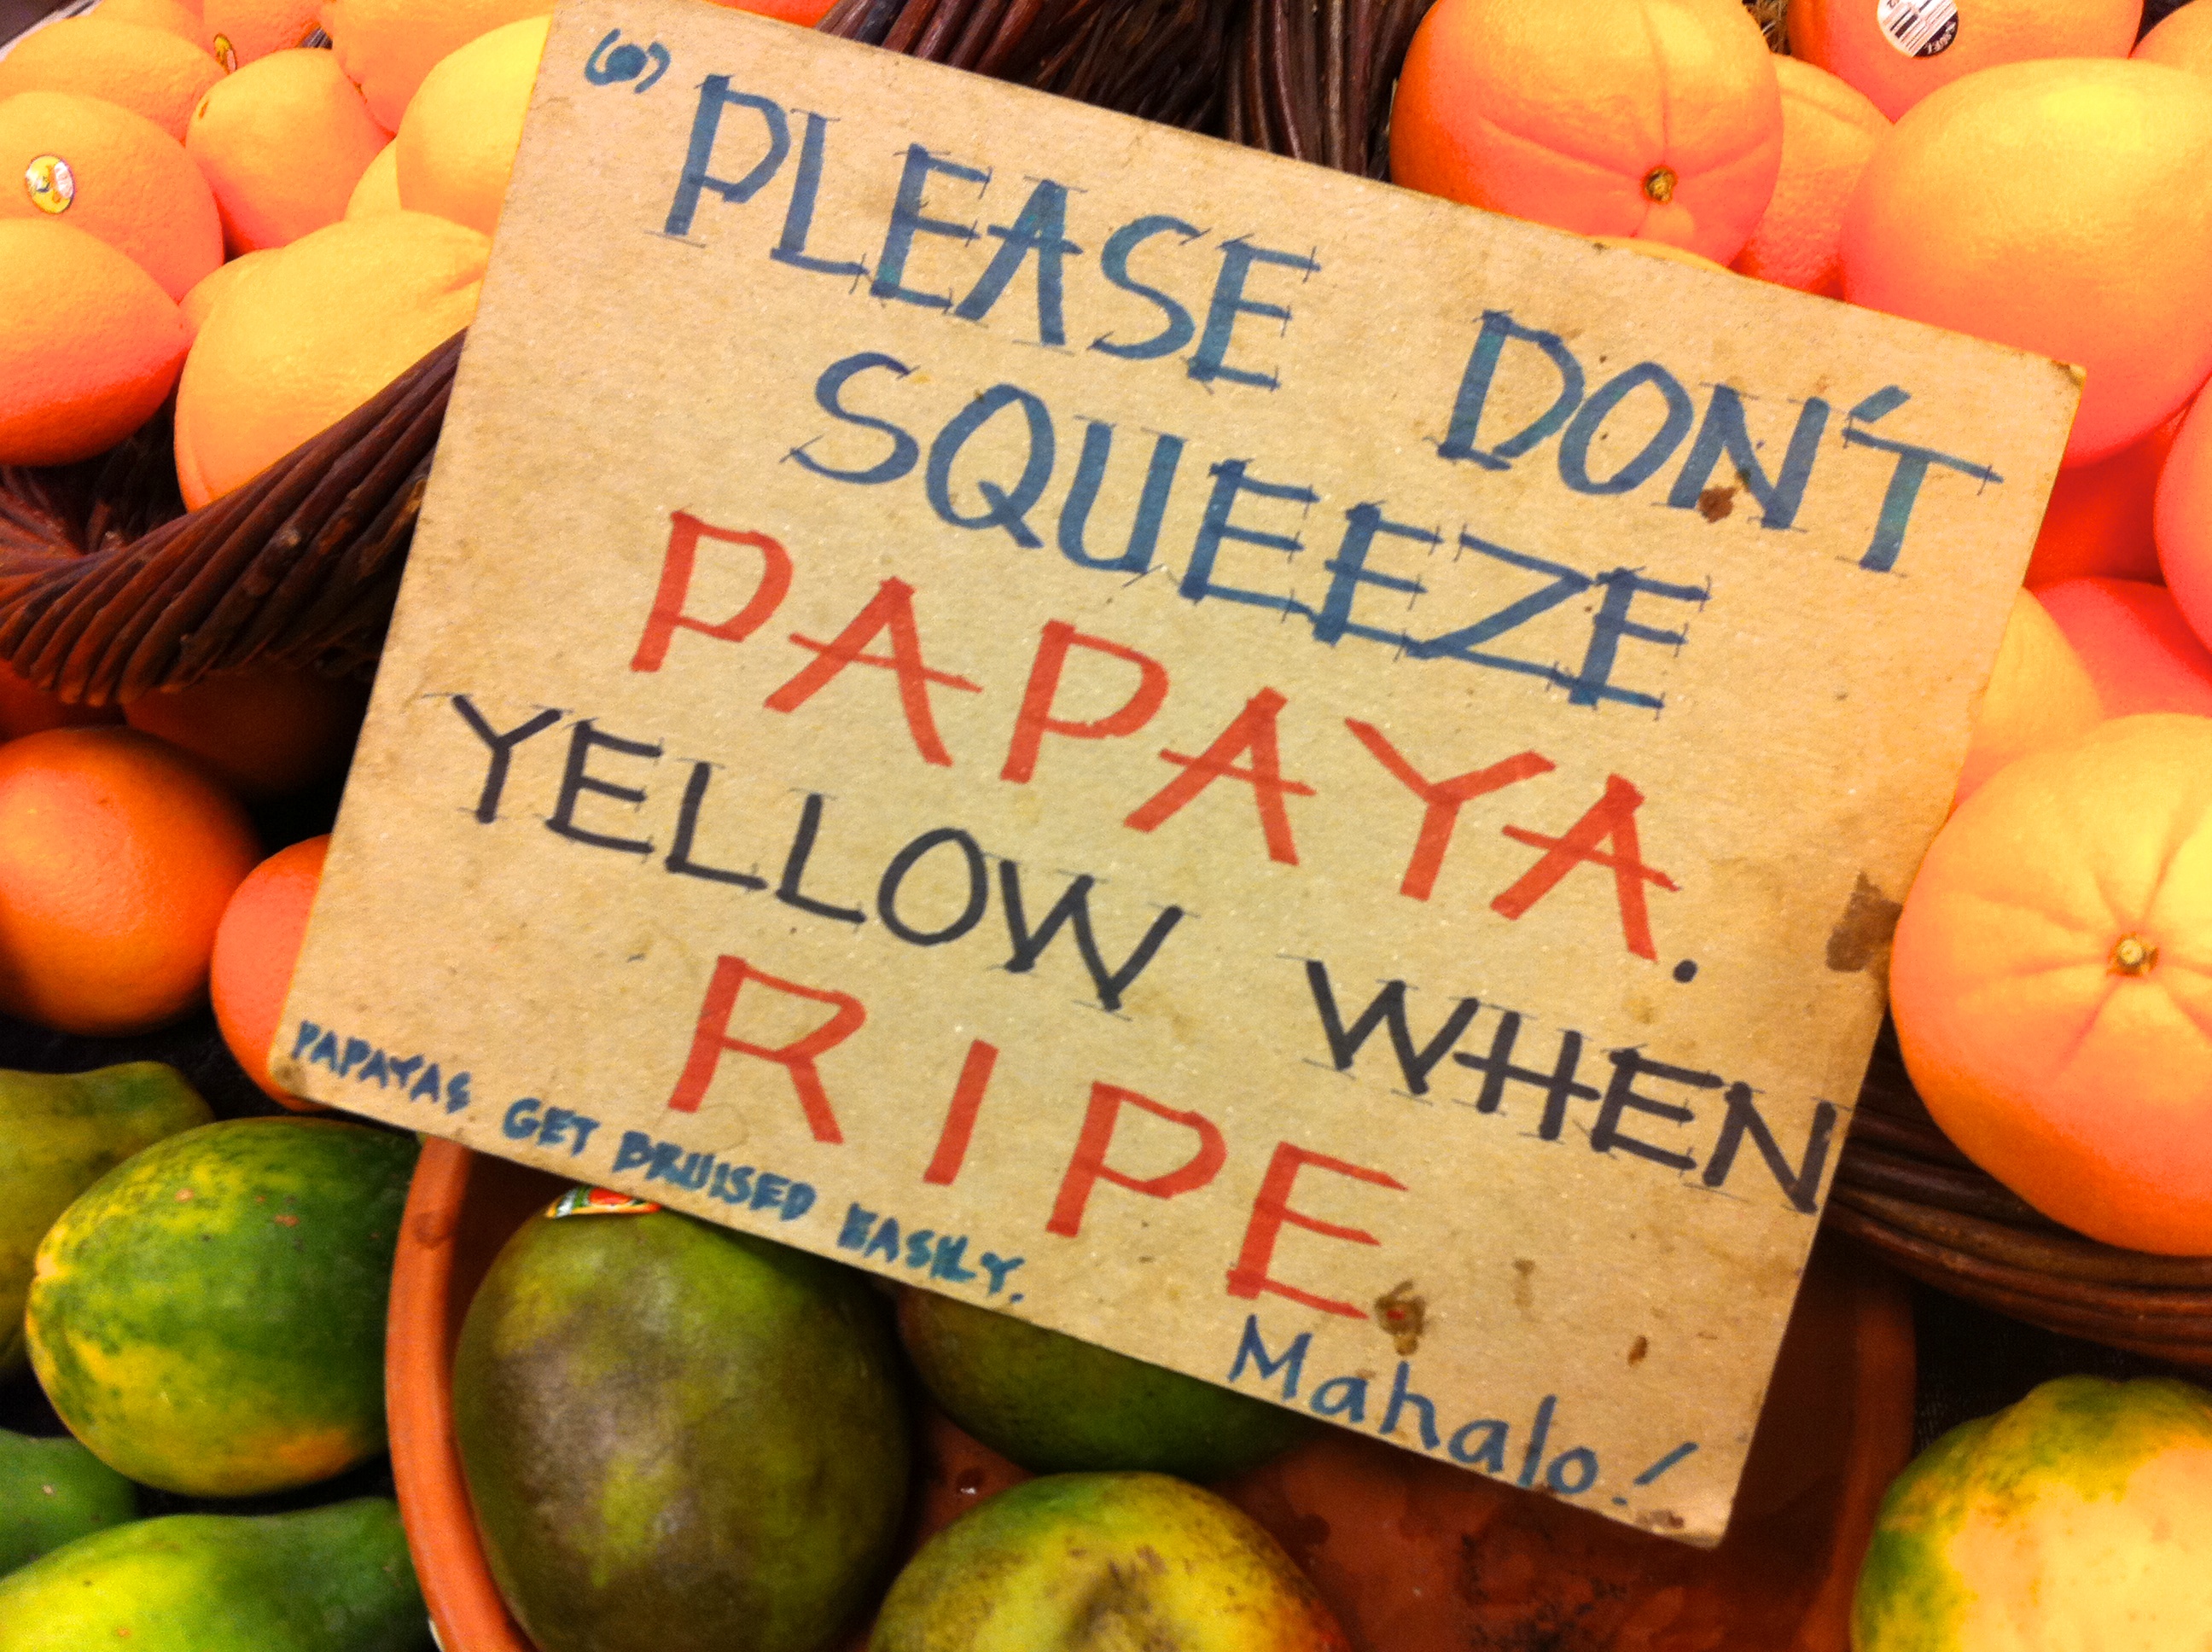
plant, fruit, food, produce, hawaiikauai, flowering plant, land plant